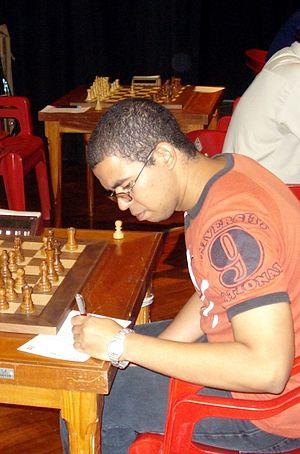
Neuris Delgado Ramírez est un joueur d'échecs cubain né le 17 septembre 1981 qui réside à Asuncion au Paraguay. Grand maître international depuis 2002, il a représenté la fédération cubaine jusqu'en 2010, puis la fédération colomnbienne de 2010 à 2013. Depuis 2013, il est affilié à la fédération du Paraguay et a remporté le championnat du Paraguay en 2014 et 2015.